José Maria Botelho de Vasconcelos

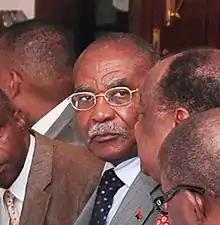
José Maria Botelho de Vasconcelos

José Maria Botelho de Vasconcelos is an Angolan politician. He was the Minister of Petroleum.